Jodi Shelton

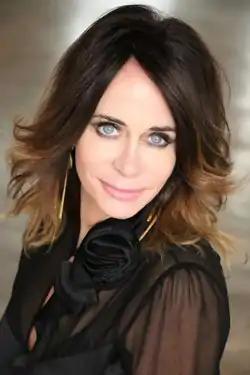
Jodi Shelton, 2013

Jodi Shelton born April 3, 1965, is the co-founder and chief executive officer (CEO) of the Global Semiconductor Alliance (GSA).